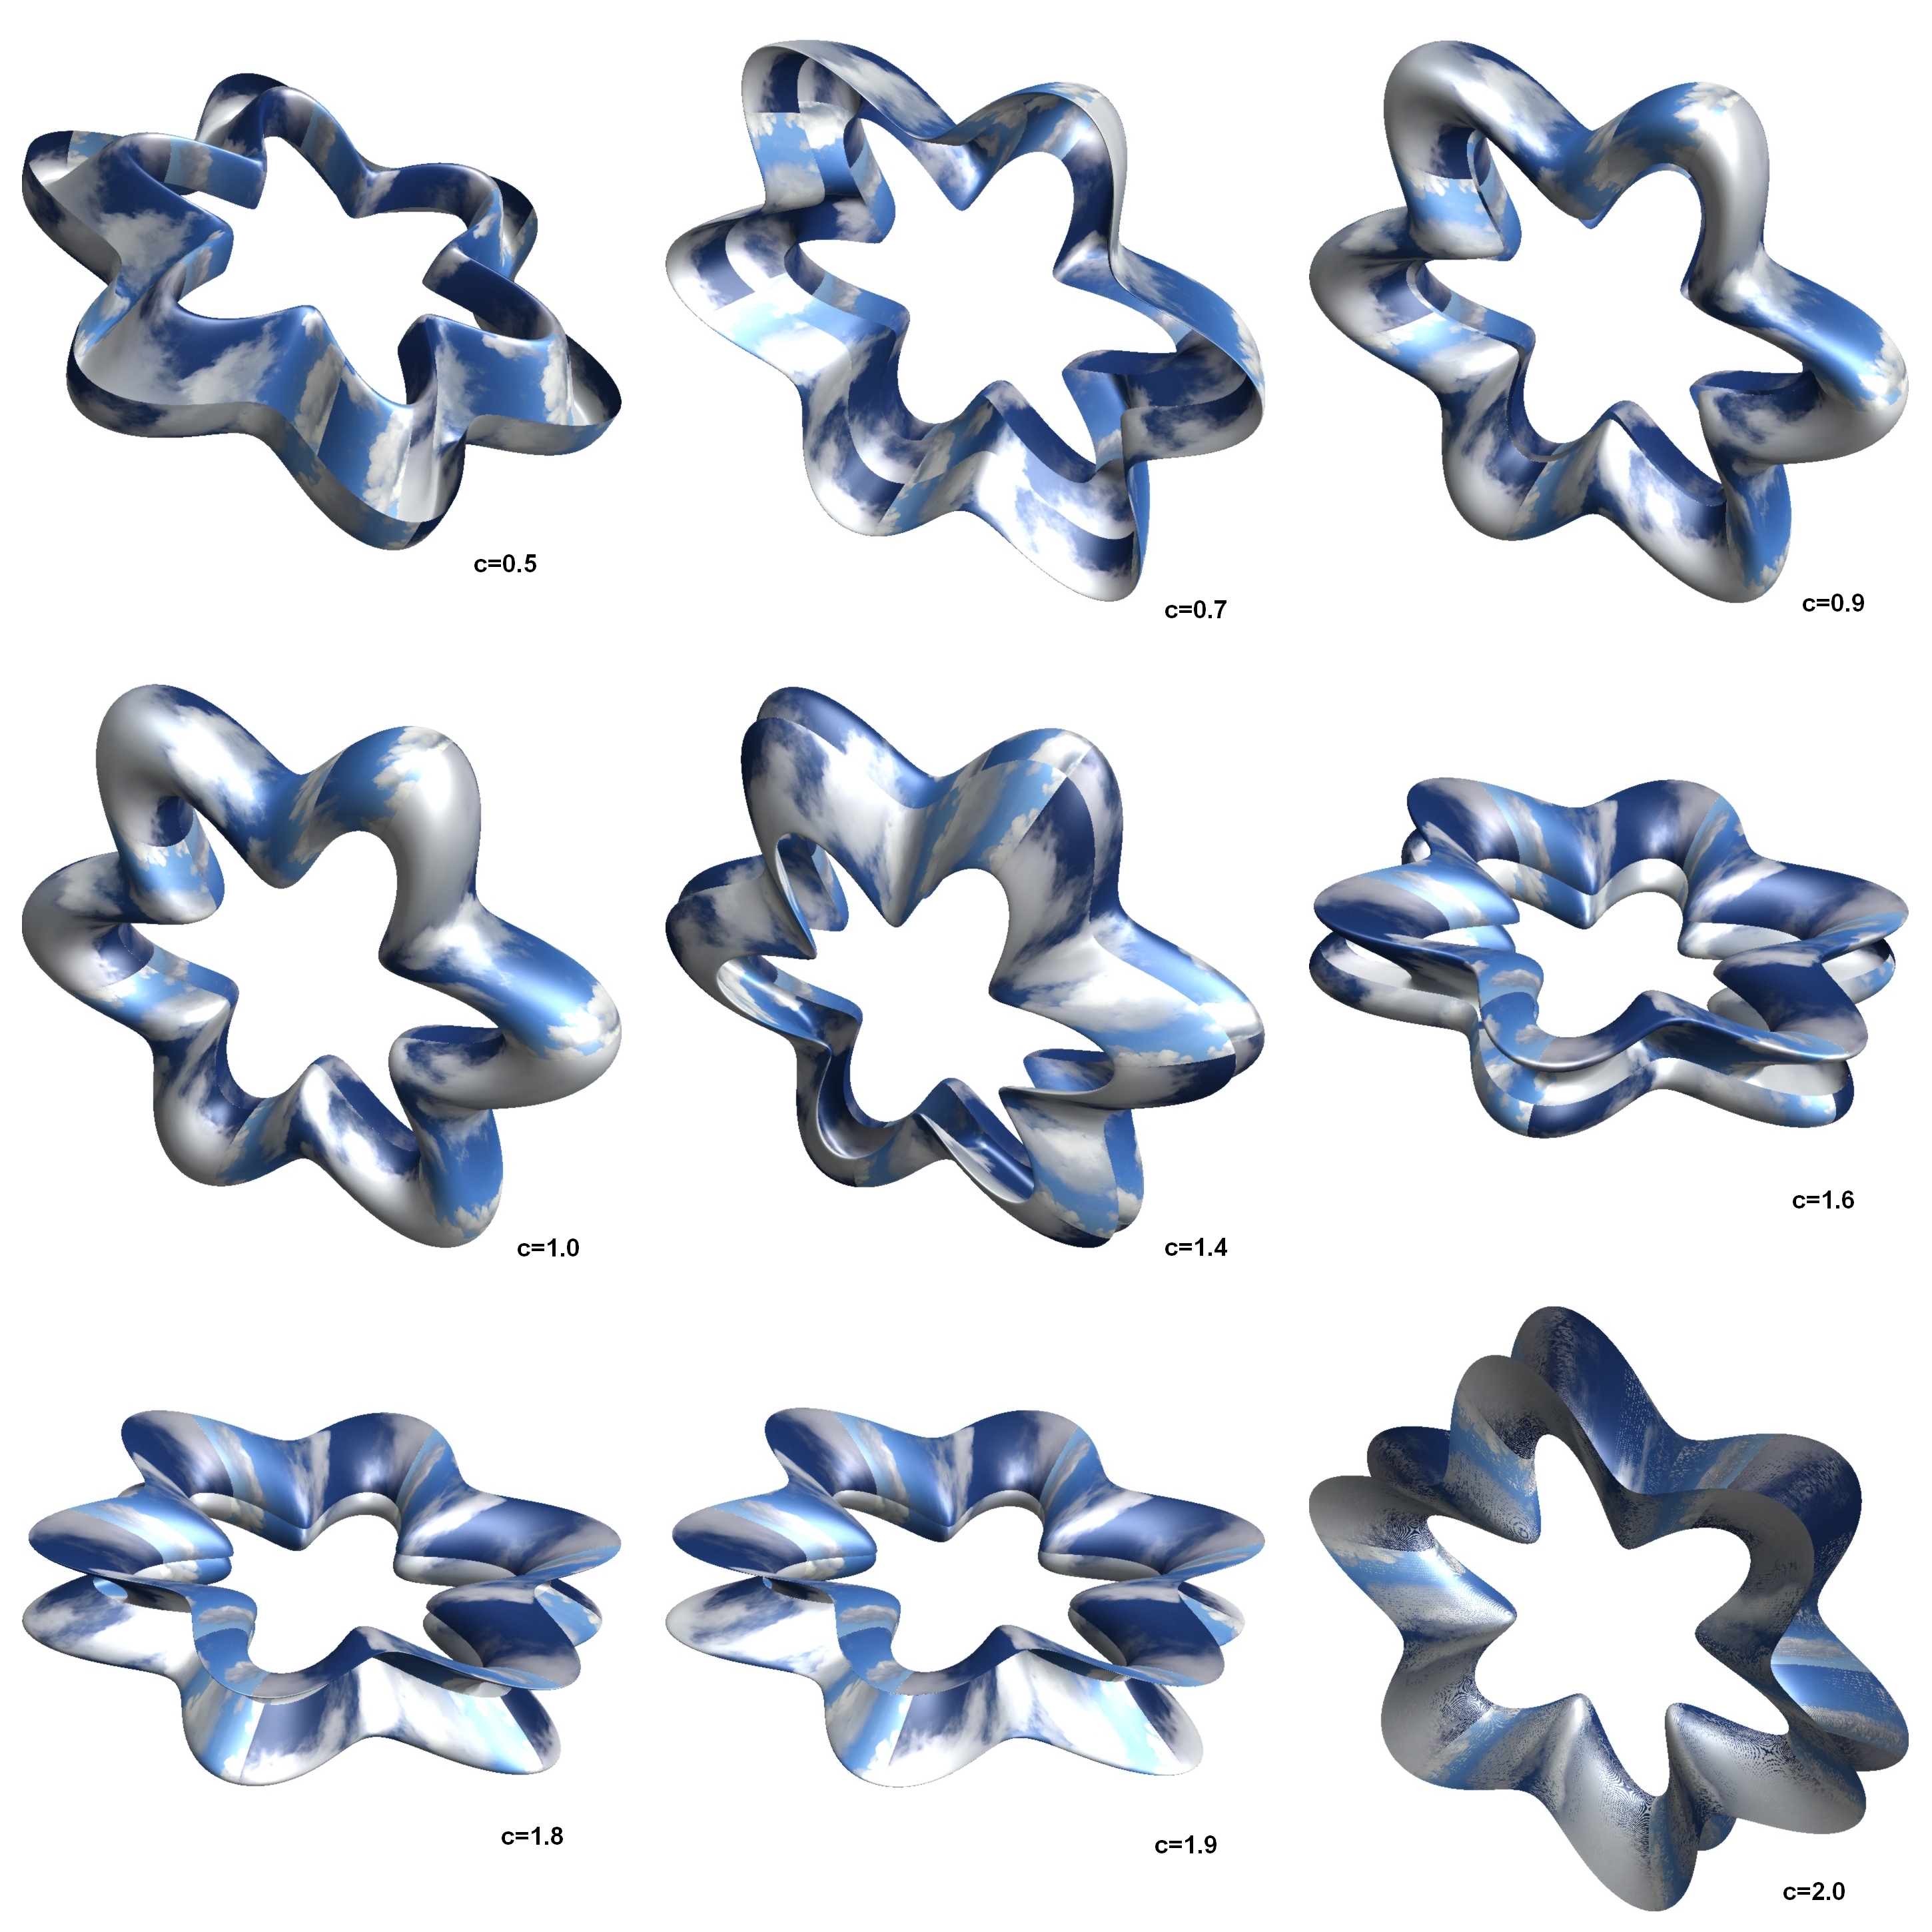
structure, wheel, texture, flower, petal, pattern, geometry, product, font, sculpture, design, symmetry, 3d, graphic, shape, mathematica, cg, parametricplot3d, code, program, algorithm, mapping, geometricsculpture, body jewelry